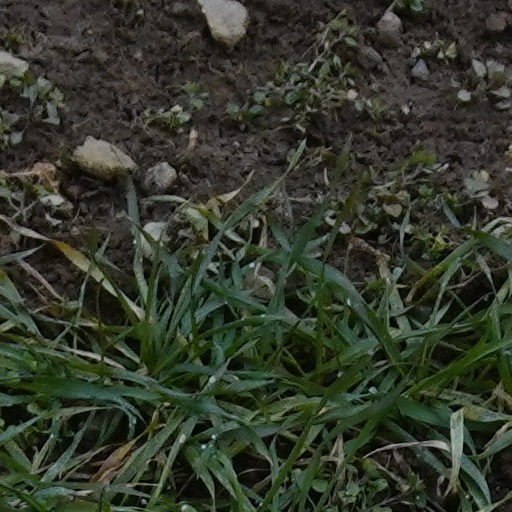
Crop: wheat